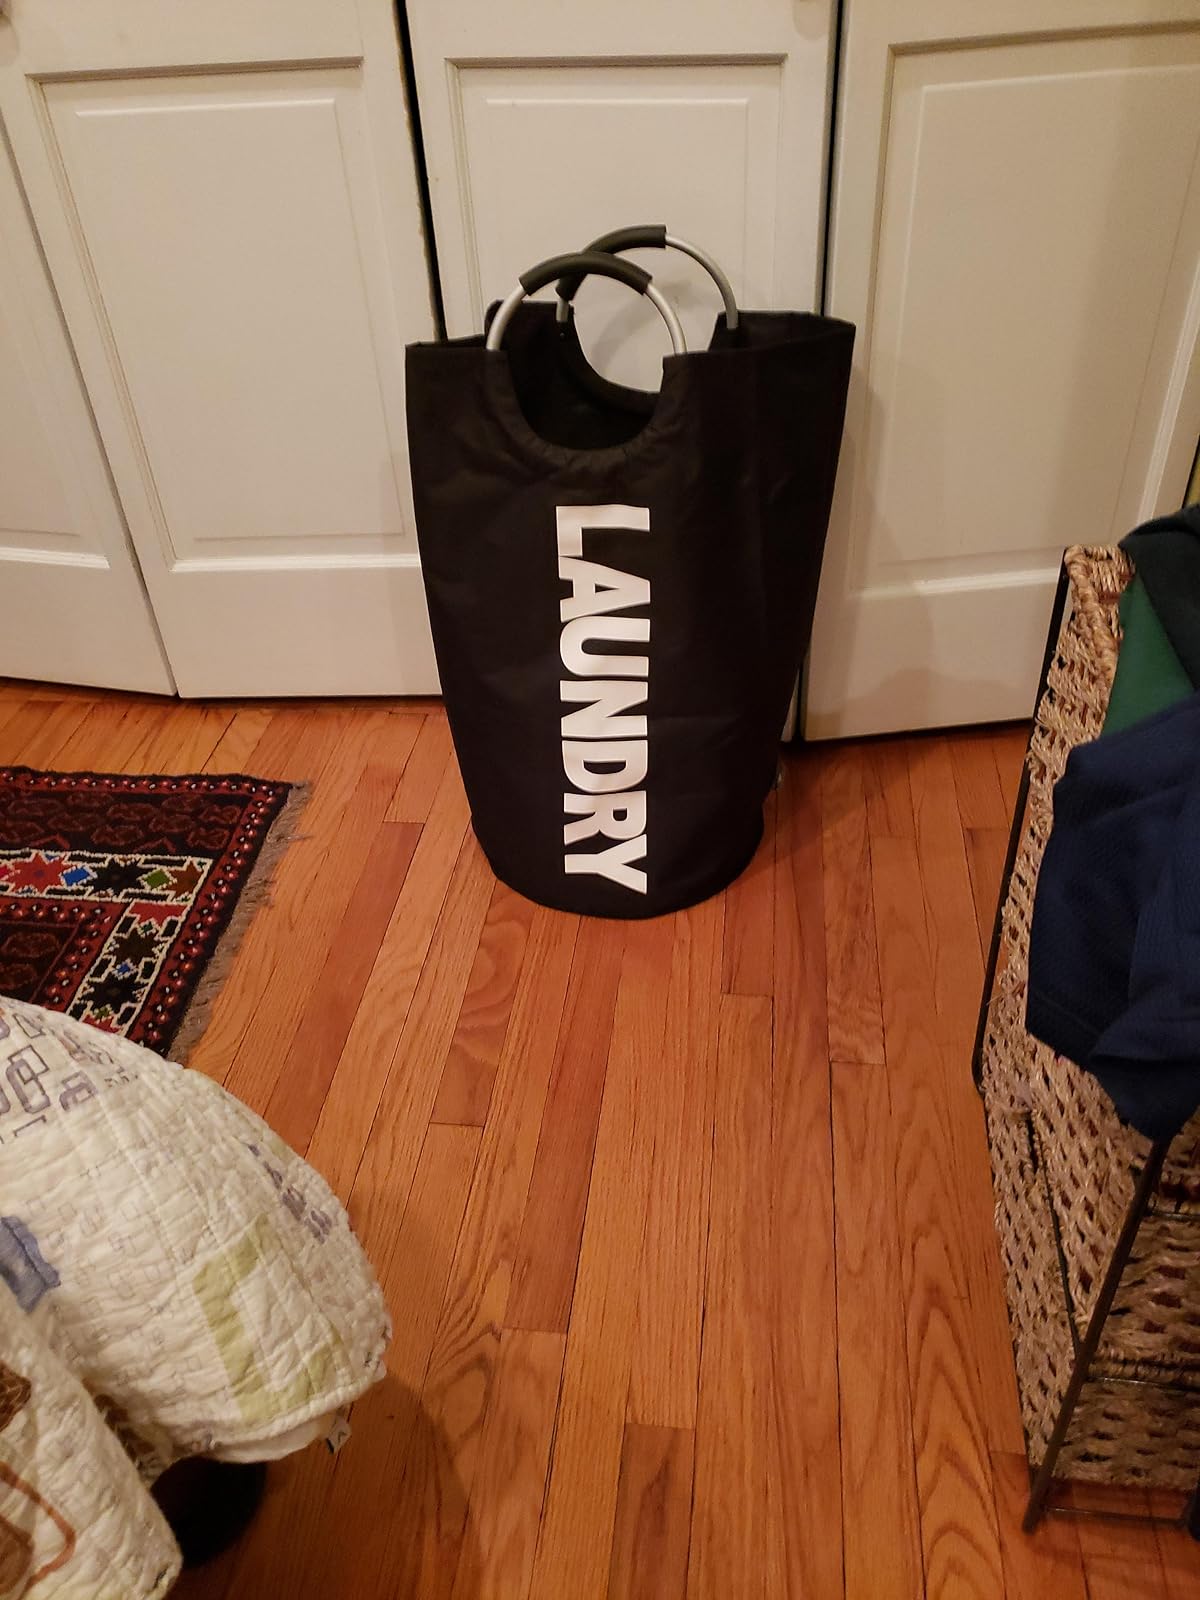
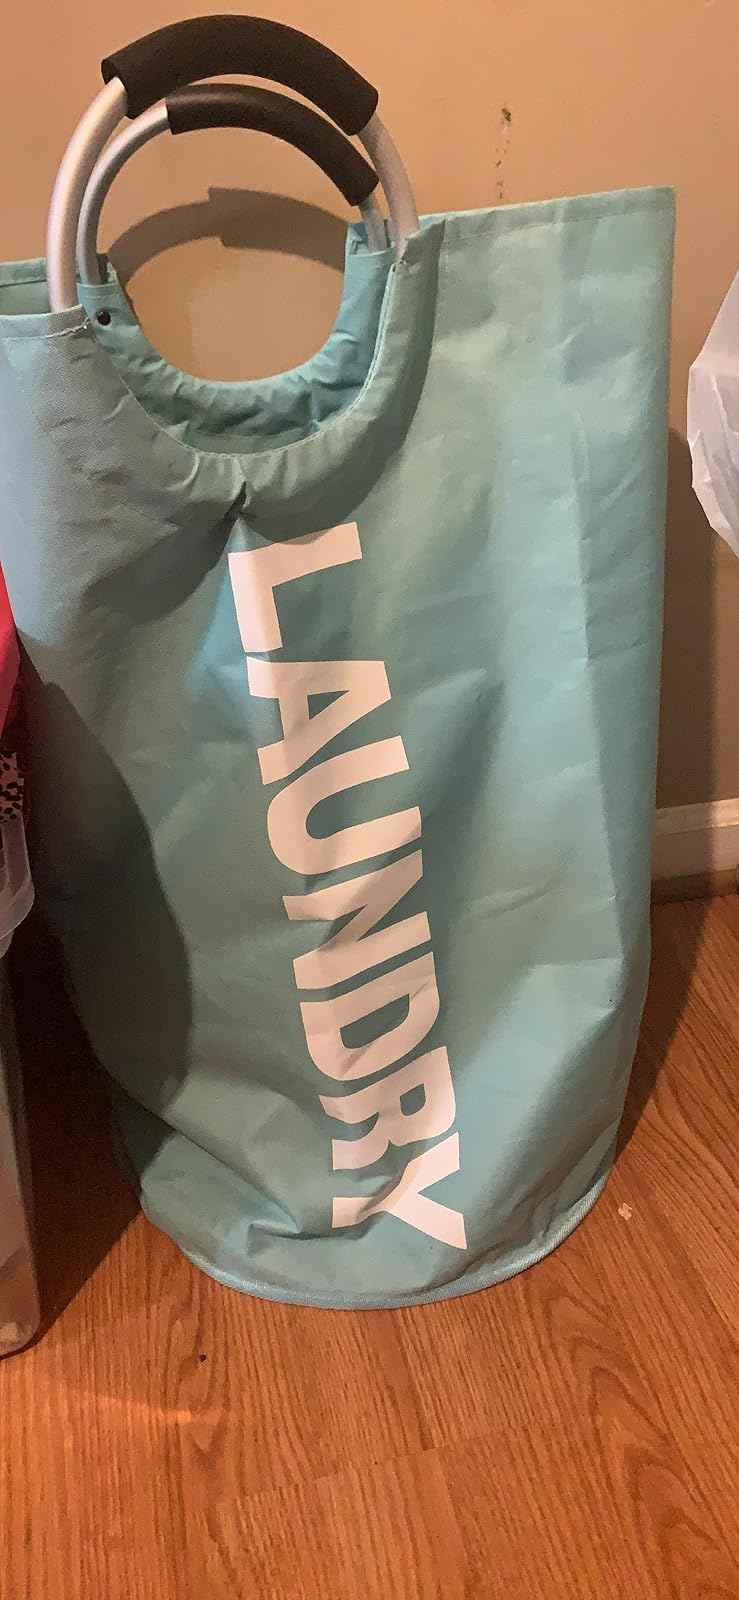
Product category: items_hamper
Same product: no